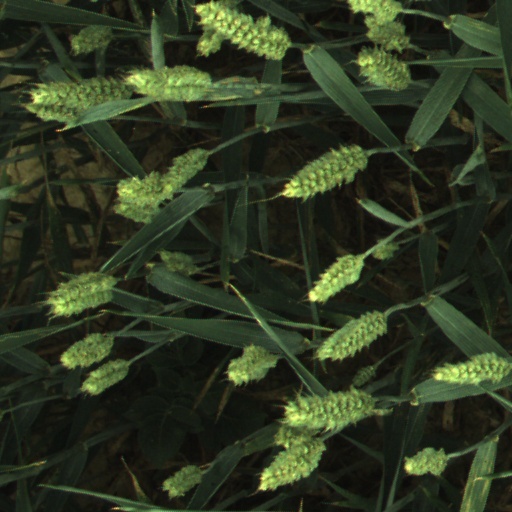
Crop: wheat